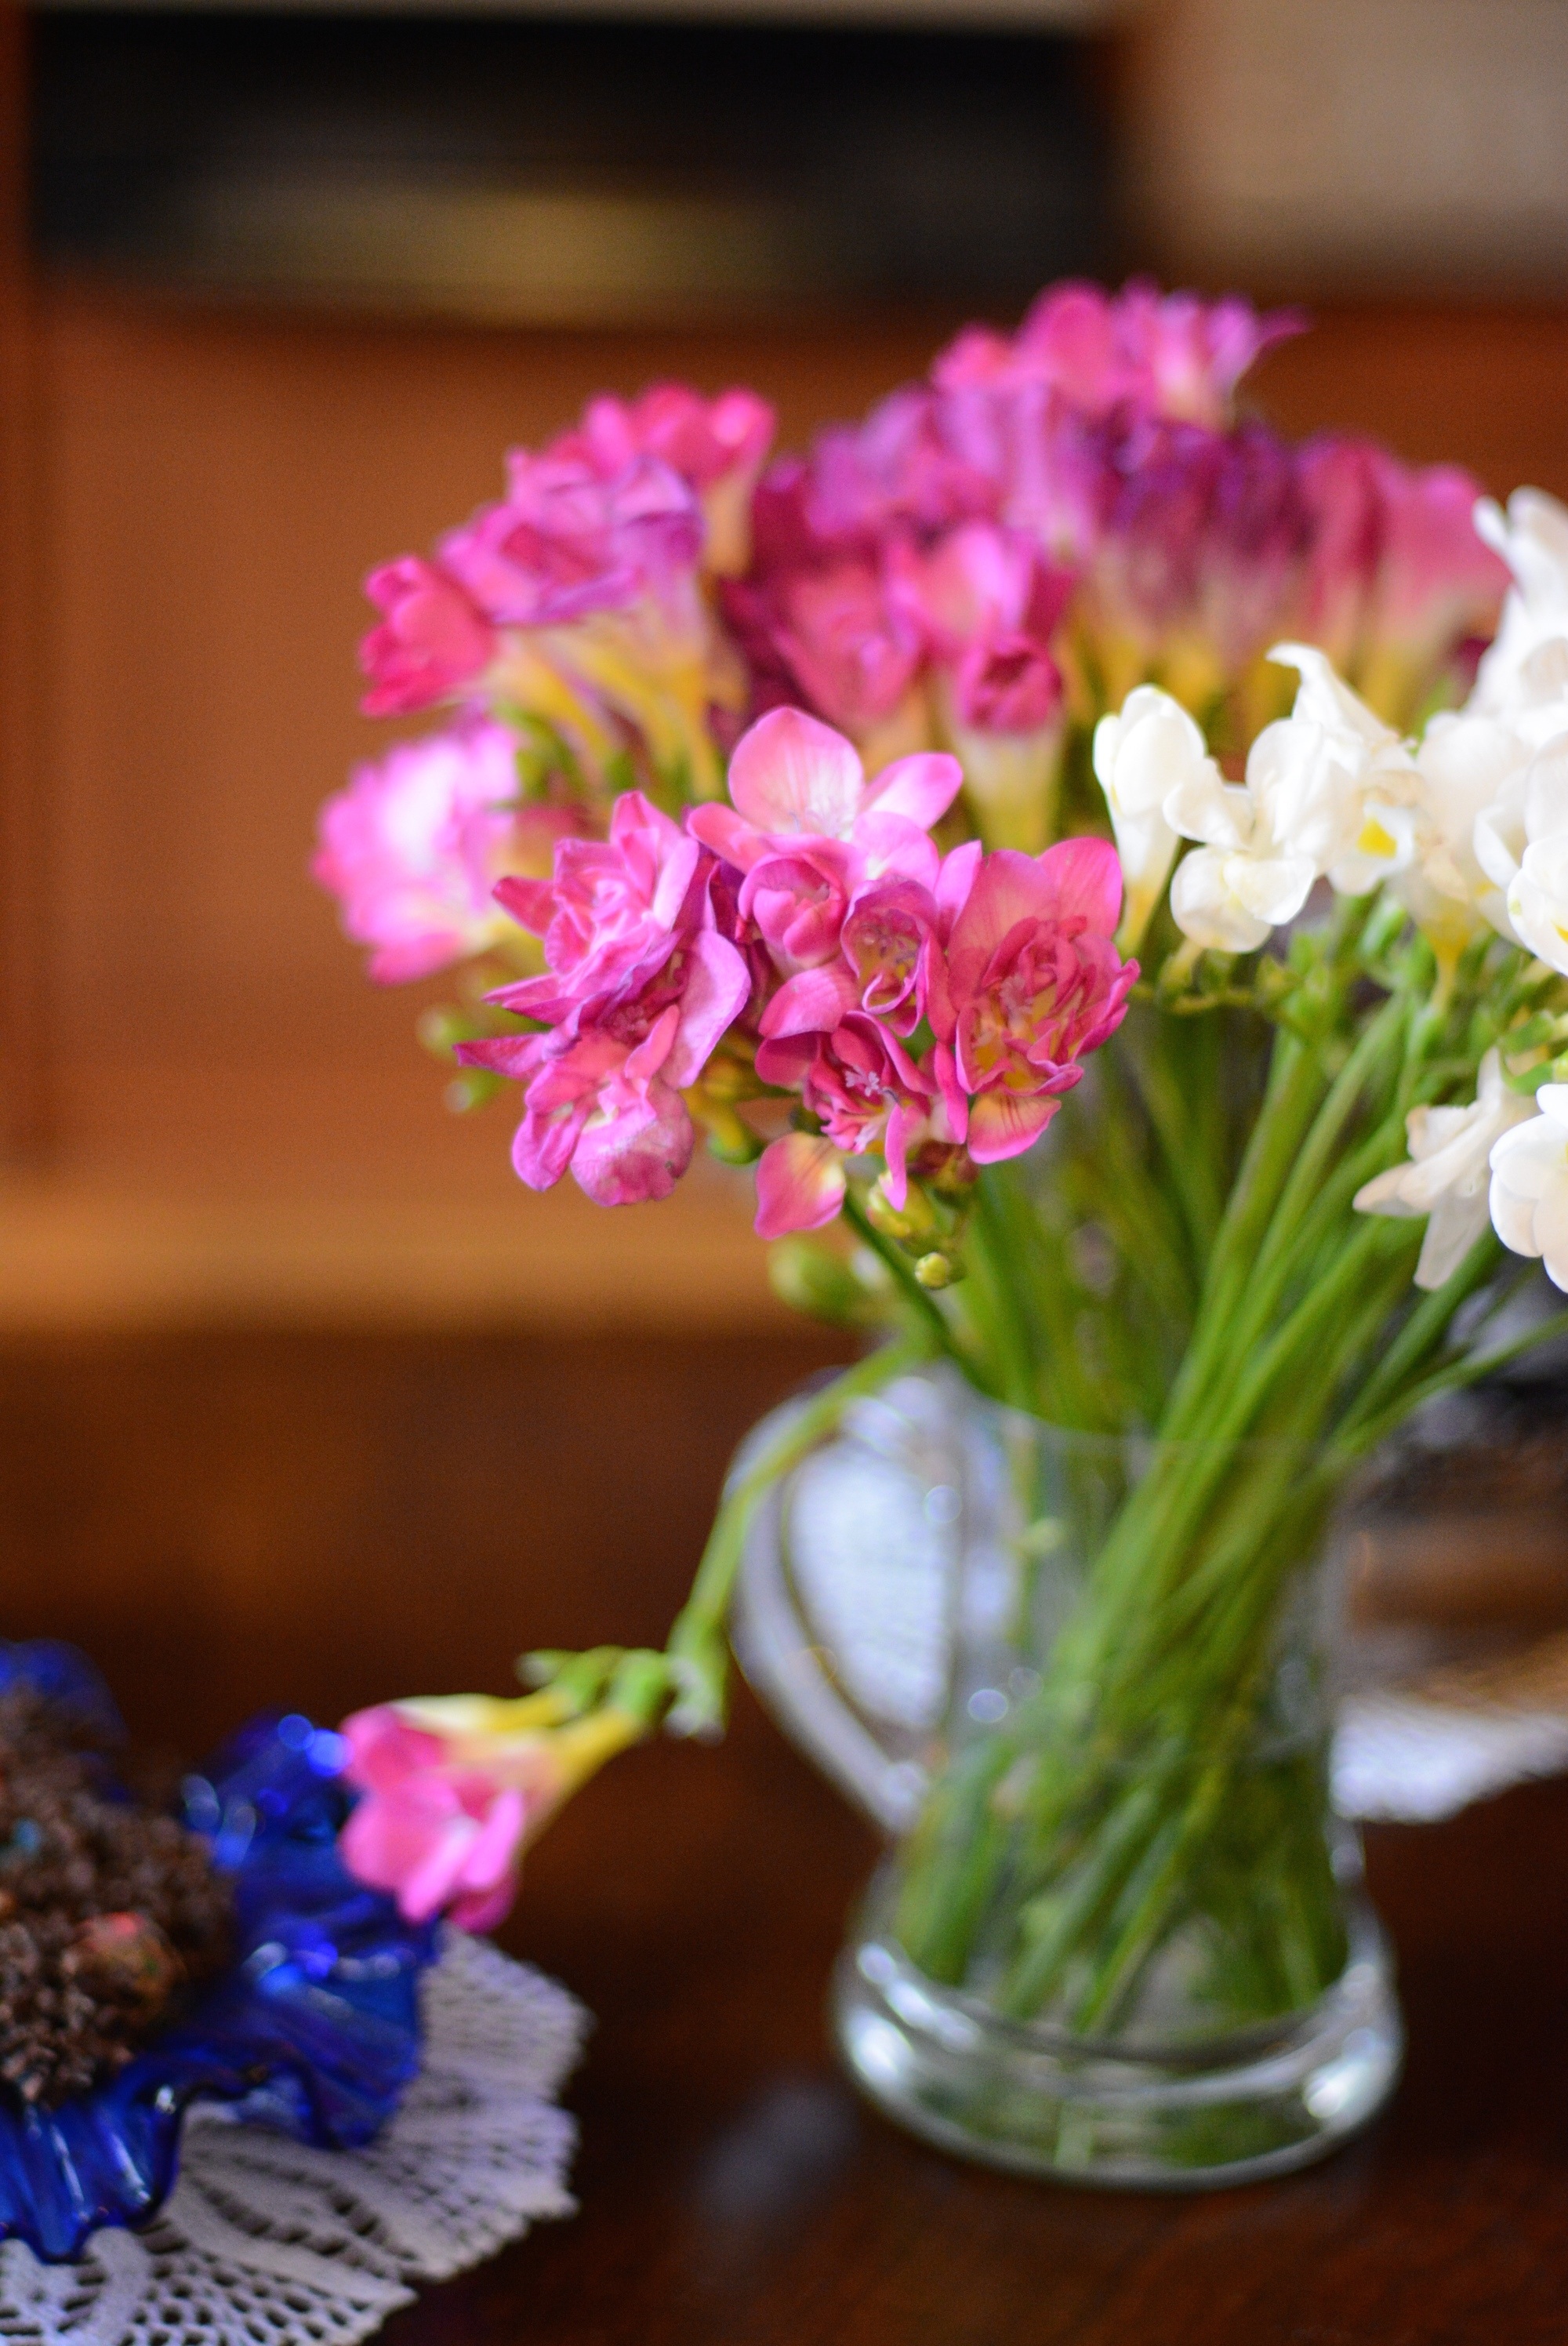
plant, flower, petal, bouquet, macro, blue, pink, flora, art, turkey, istanbul, detail, floristry, flower bouquet, cut flowers, floral design, centrepiece, flower arranging